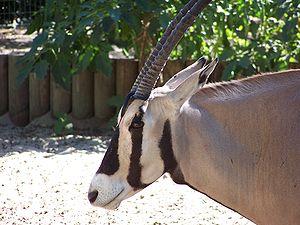
Photographie d'un oryx beïsa (Oryx gazella beisa) prise au Zoo de la Palmyre. L'oryx beïsa est un herbivore que l'on retrouve principalement dans les steppes et déserts de la Corne de l'Afrique (Erythrée, Djibouti, Éthiopie, Somalie), ainsi que partiellement en Tanzanie. Il est facilement reconnaissable à la couleur de sa robe
Le zoo de La Palmyre est un parc zoologique français situé sur la côte atlantique de la Nouvelle-Aquitaine, en Charente-Maritime, dans la presqu'île d'Arvert, entre Royan et l'Île d'Oléron. Créé en 1966 par Claude Caillé, le parc est toujours la propriété de sa famille. Il est actuellement présidé par son fils, Patrick Caillé, et dirigé par son petit-fils Pierre Caillé.
L'oryx beïsa, ou oryx d'Afrique de l'Est est un animal que l'on retrouve principalement dans les steppes et semi-déserts de la Corne de l'Afrique, ainsi que partiellement en Tanzanie. Deux sous-espèces existent, l'oryx beïsa et l'oryx à oreilles frangées. Dans le passé, un certain taxinomiste les a considéré comme une sous-espèce de l'Oryx gazella, mais les classifications modernes en font généralement une espèce à part entière. Ils sont génétiquement distincts : le nombre de chromosomes diploïdes est de 58 pour le beïsa et 56 pour l'oryx gazelle.